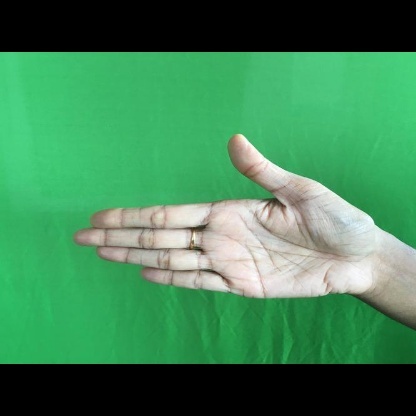
Mudra: Ardhachandran